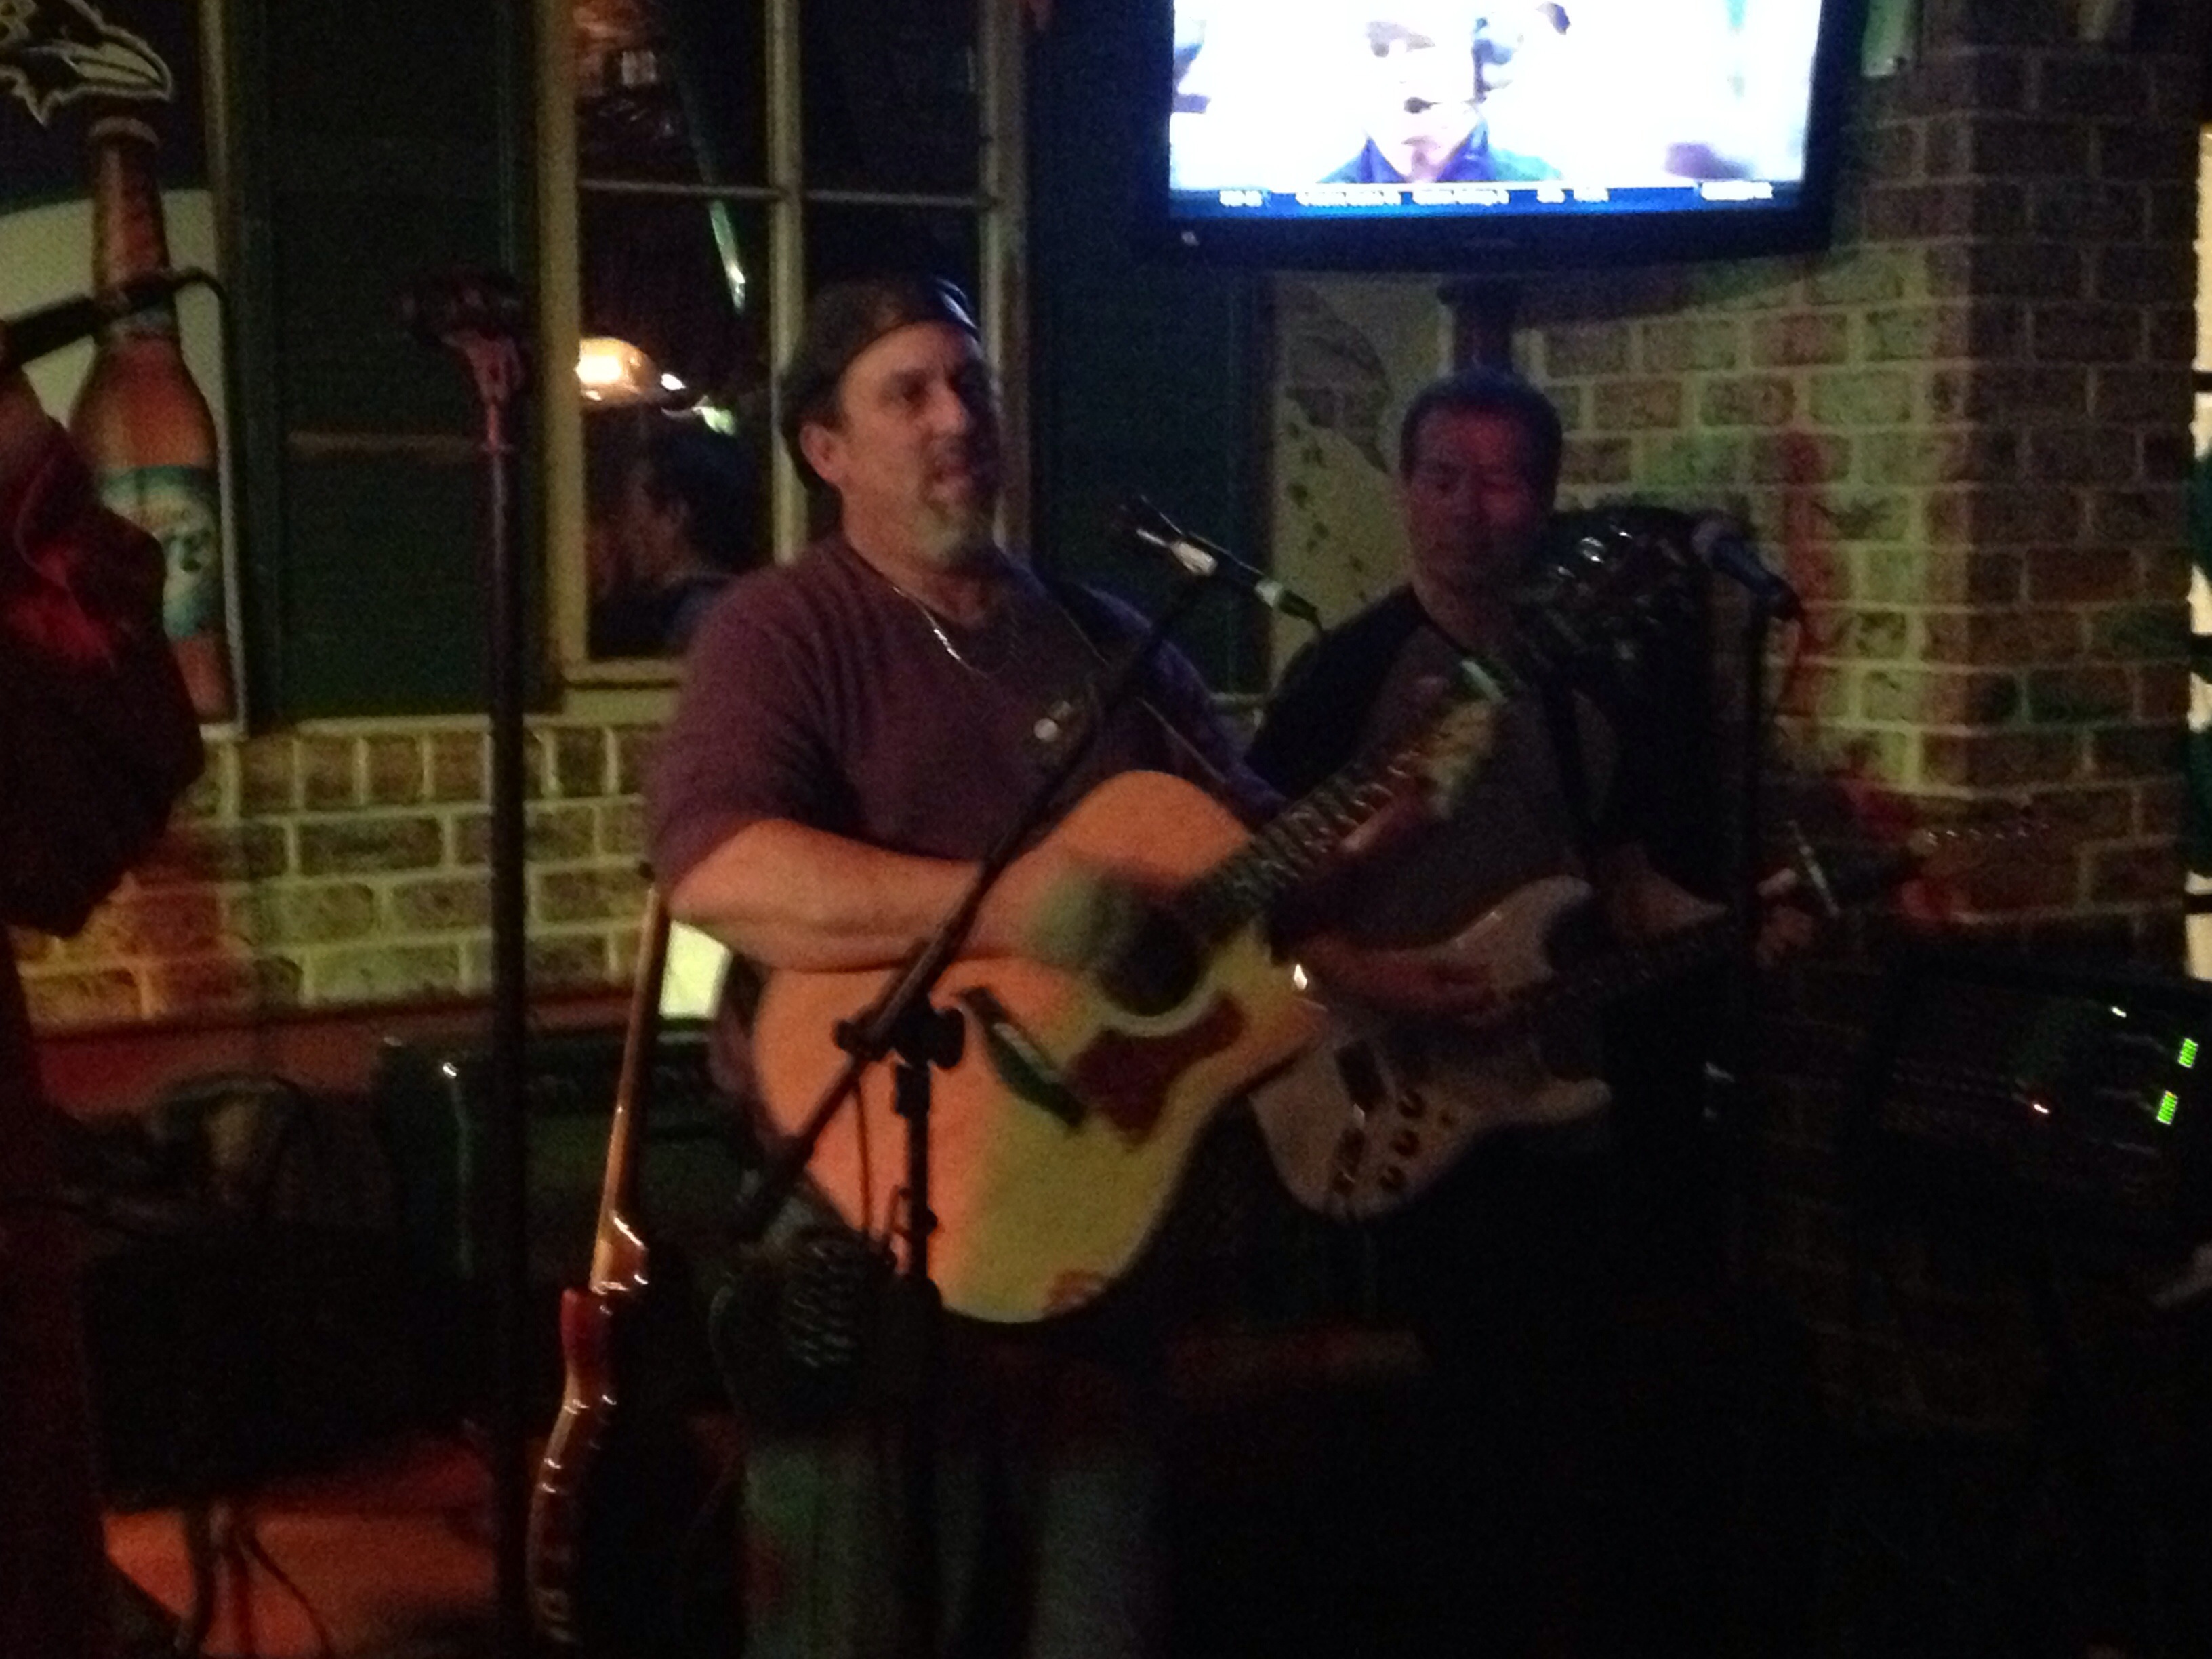
music, concert, musician, performance, singing, guitarist, entertainment